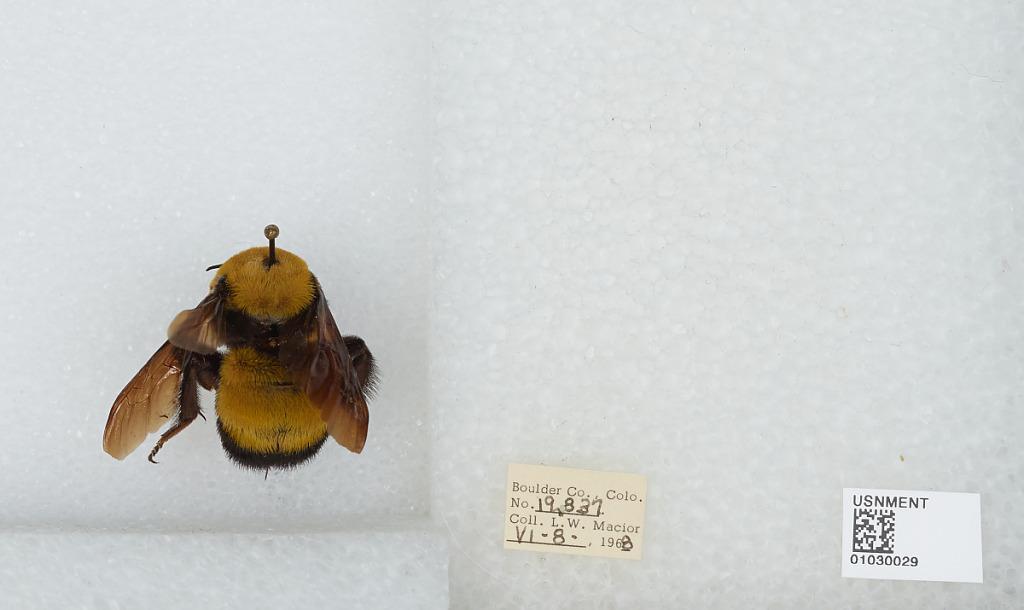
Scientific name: Bombus (Separatobombus) morrisoni Cresson
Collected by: L. Macior
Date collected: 1968-6-8
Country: United States
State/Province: Colorado
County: Boulder
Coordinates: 40.015, -105.27